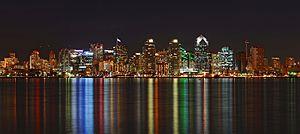
Vue de nuit du quartier d'affaires de San Diego, Californie (USA). Exposition longue.